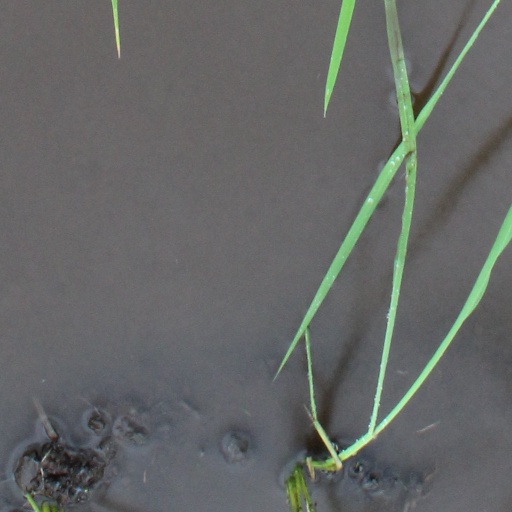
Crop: rice